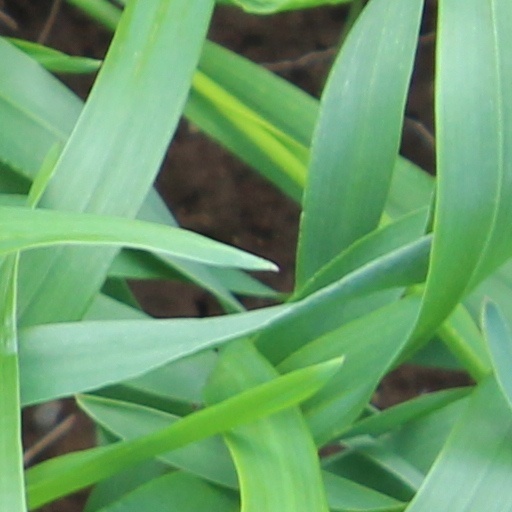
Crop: wheat